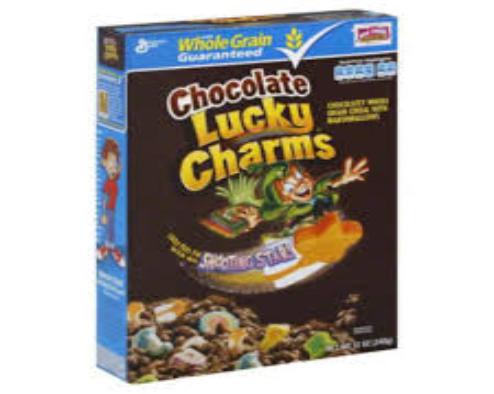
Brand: Chocolate Lucky Charms
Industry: Food